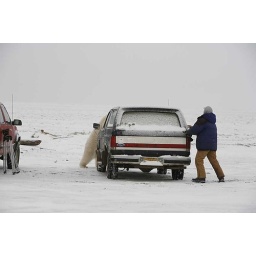
Polar bear chasing man around truck